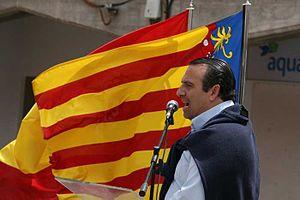
Le Groupe d'action valencienianiste, est un groupe blavériste fondé en 1978, qui se définit comme une association valencianiste et œuvrant pour la défense de la culture valencienne par le biais d'actions revendicatives. Il se caractérise par son anticatalanisme et rejette en particulier l'unité du catalan et du valencien.
Juan García Sentandreu, né en 1960, est un avocat et homme politique de la Communauté valencienne, où il est l'un des chefs de file actuels du mouvement anticatalaniste connu sous le nom de blavérisme.